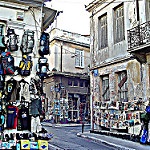
Scene: Outdoor